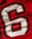
Number: 6